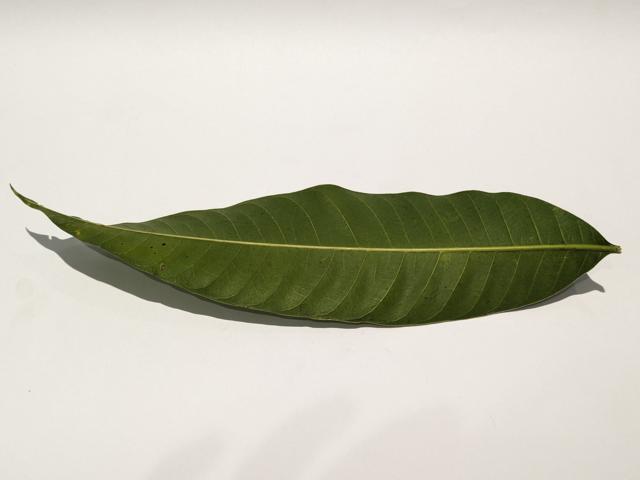
Mango leaf variety: Haribhanga